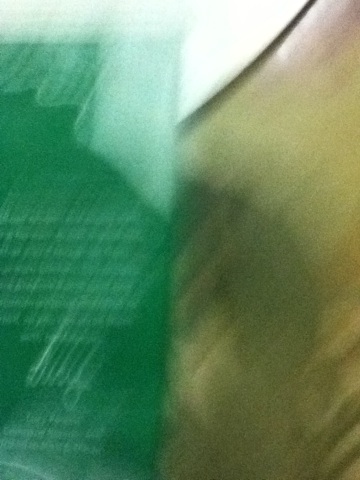Question: What kind of dog food is this please?
Answer: unanswerable